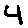
Label: 4